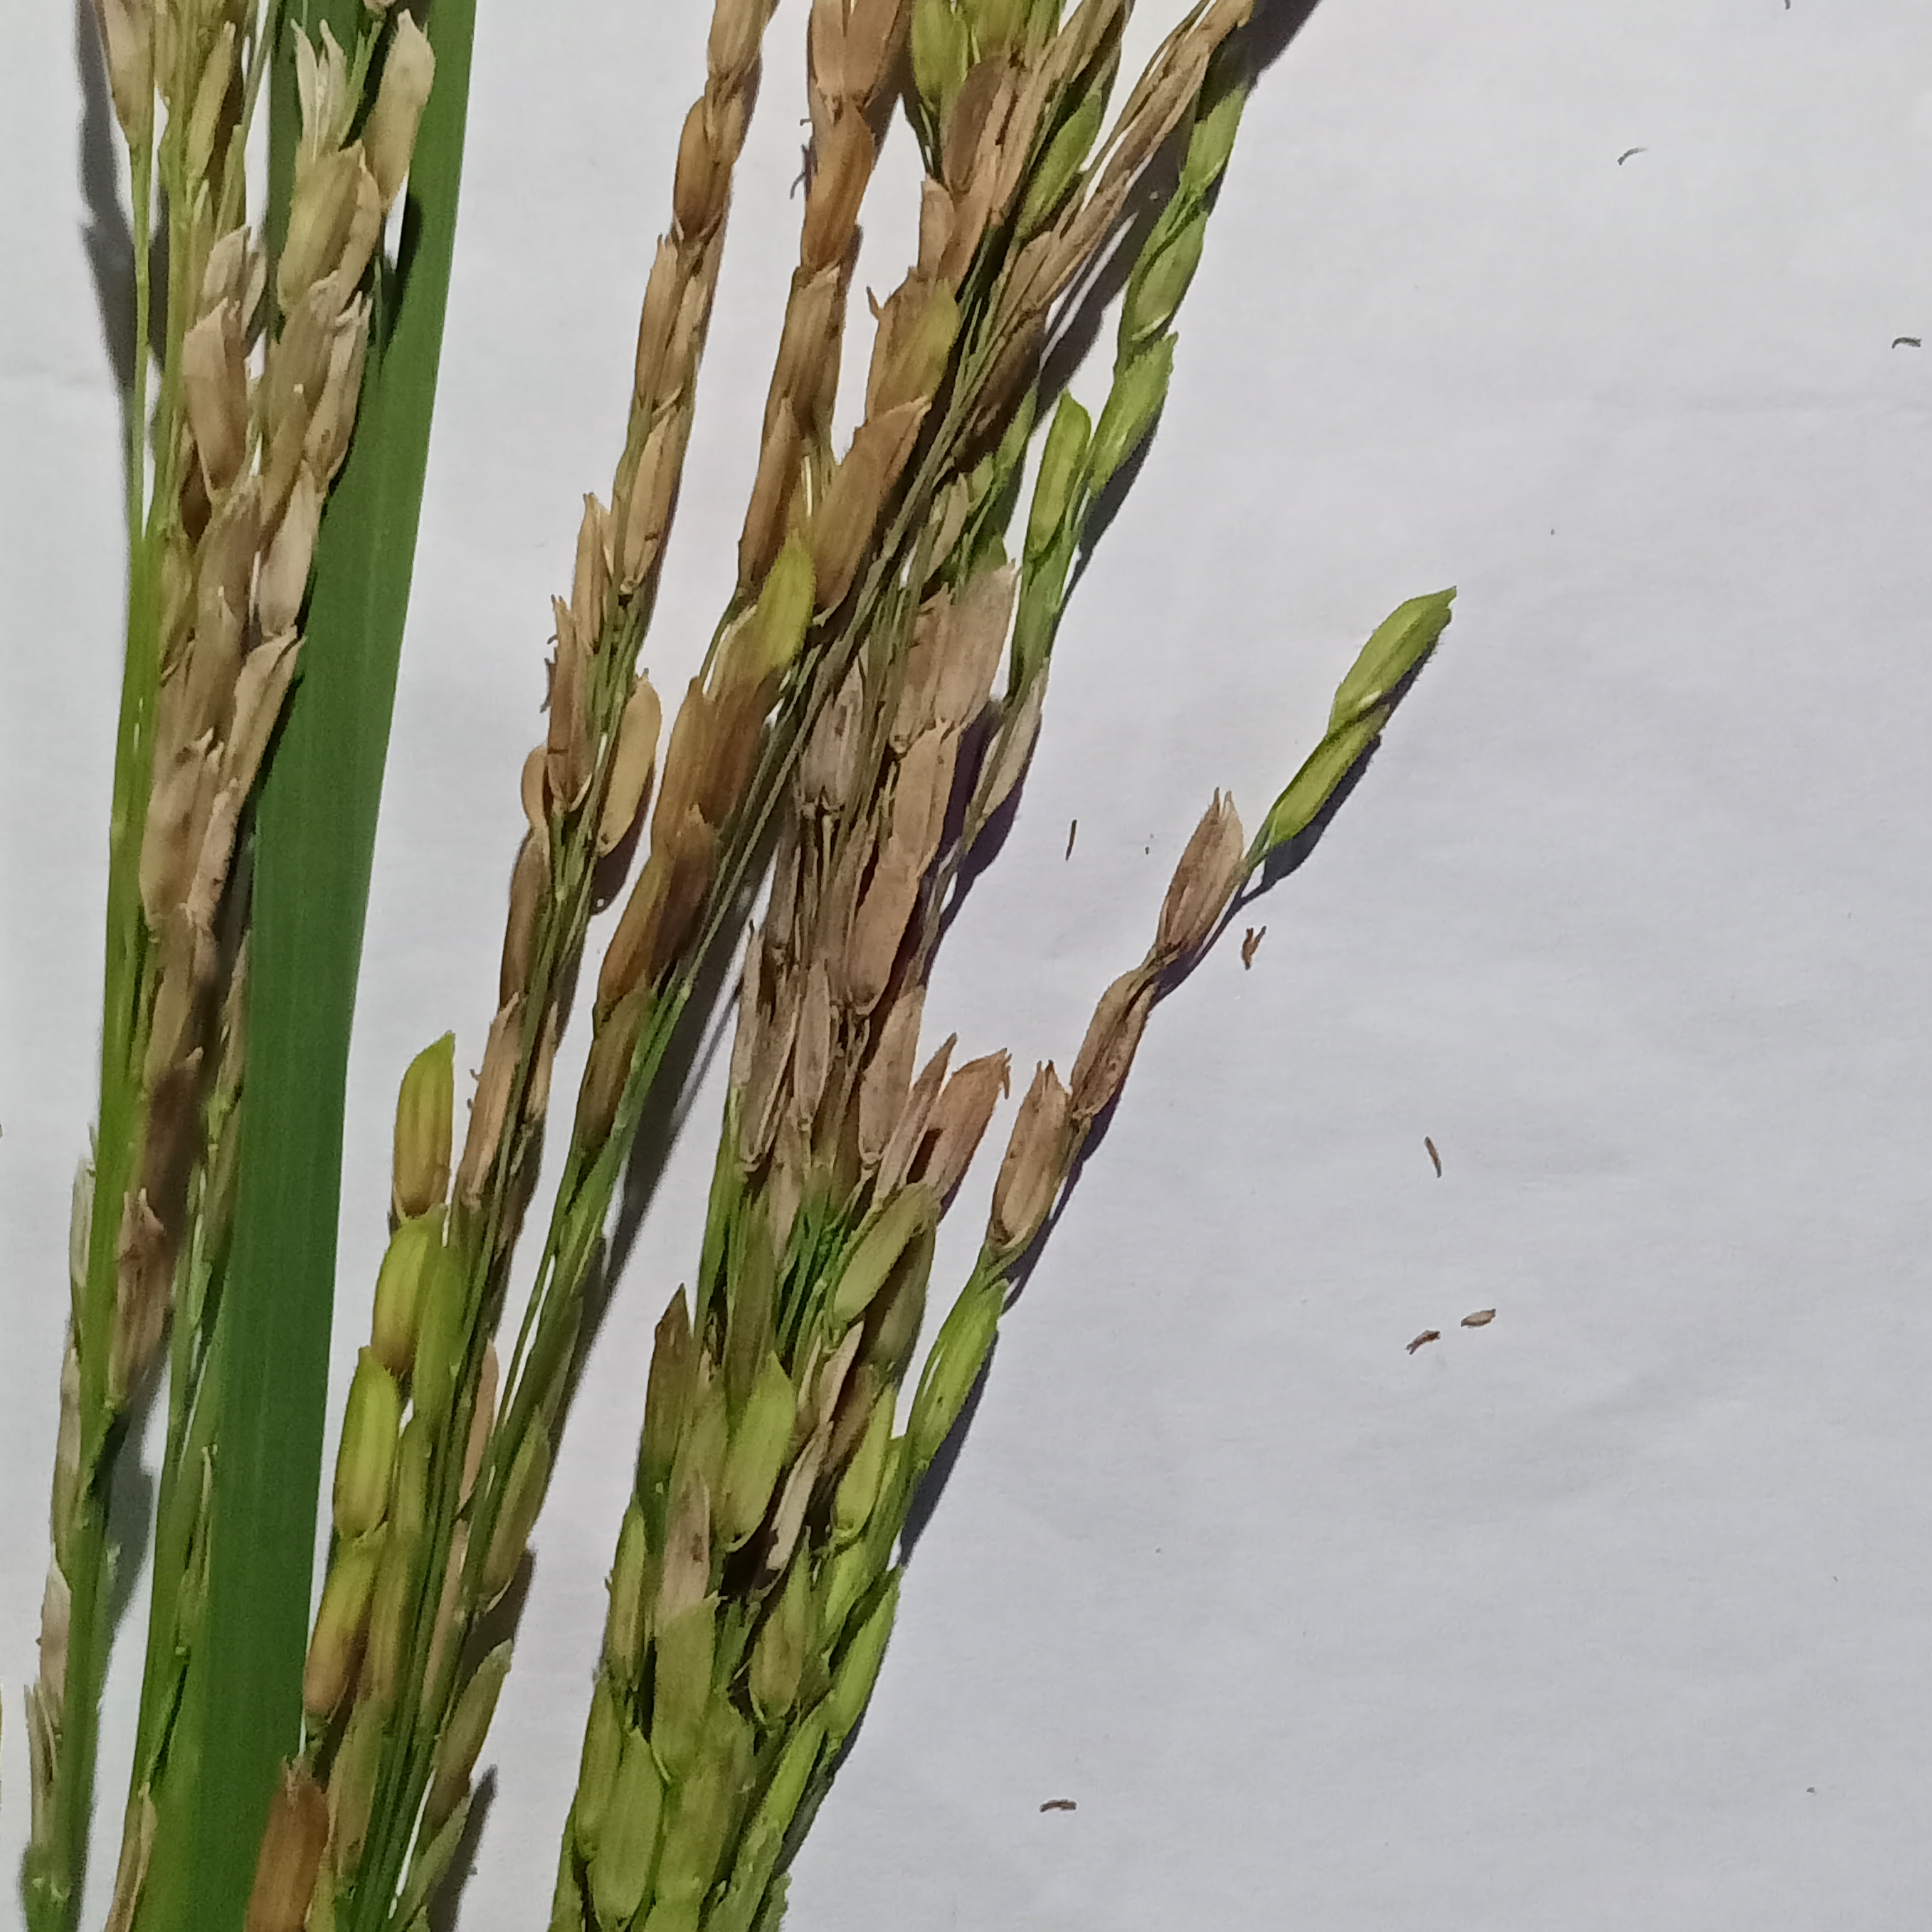
Nhãn: Bệnh Đạo ôn lá và cổ bông (Rice leaf and neck blast)